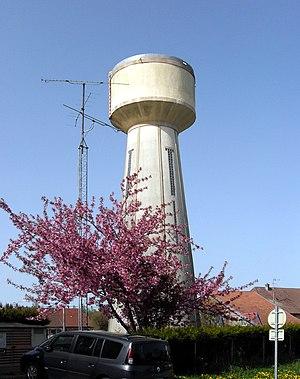
Le château d'eau de Foussemagne